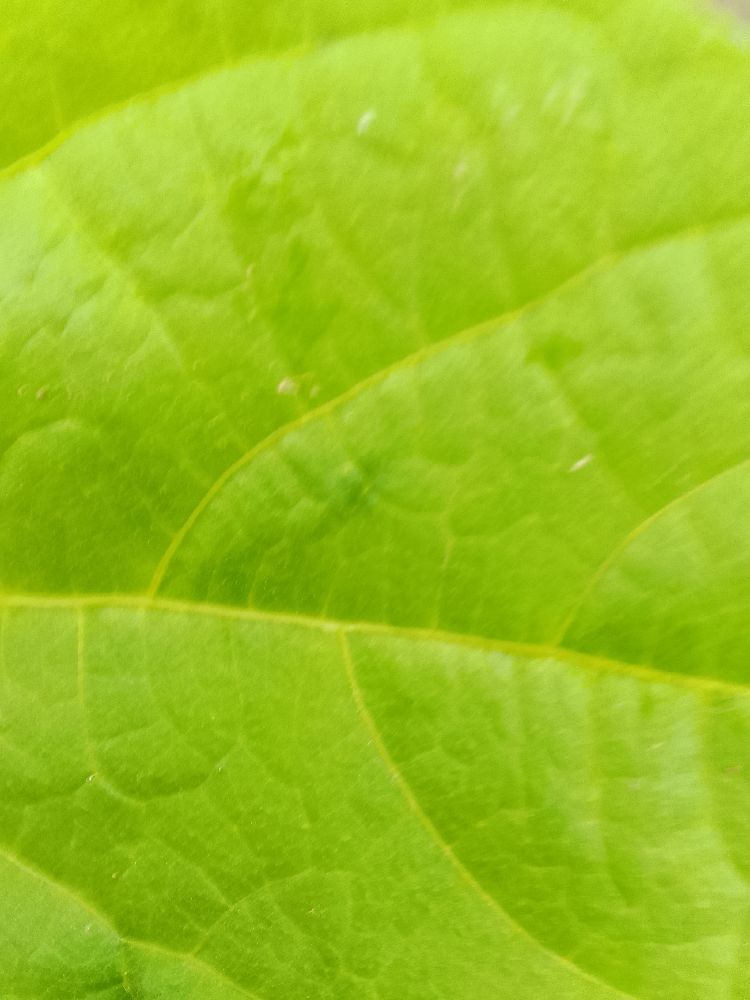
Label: healthy